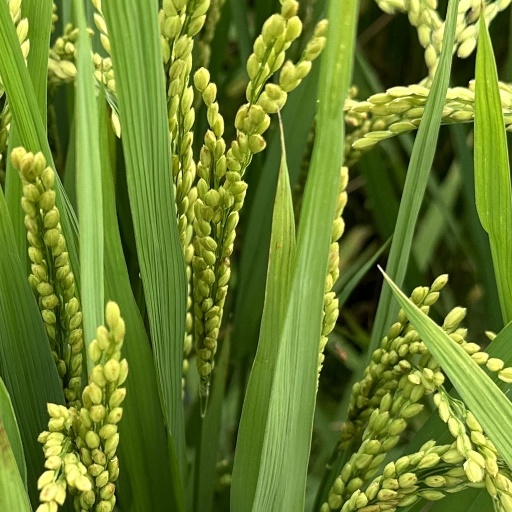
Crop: rice